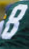
Number: 8